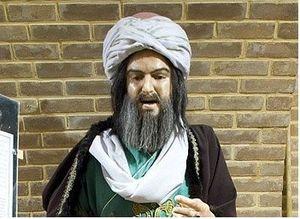
Firuzabadi était un lexicographe persan, auteur d'un célèbre dictionnaire d'arabe.